Conservative Party (UK)

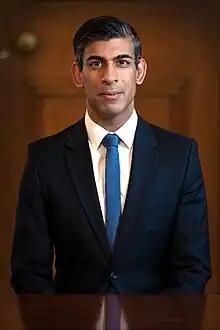
Rishi Sunak

On 11 July 2016 Theresa May became the leader of the Conservative Party. May promised social reform and a more centrist political outlook for the Conservative Party and its government. May's early cabinet appointments were interpreted as an effort to reunite the party in the wake of the UK's vote to leave the European Union.